Company scrip

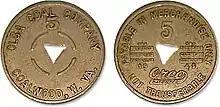
Scrip used by Olga Coal Company, Coalwood, West Virginia

Company scrip is scrip (a substitute for government-issued legal tender or currency) issued by a company to pay its employees. It can only be exchanged in company stores owned by the employers. In the United Kingdom, such truck systems have long been formally outlawed under the Truck Acts. In the United States, payment in scrip became illegal in 1938 as part of the Fair Labor Standards Act.